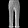
Label: Trouser